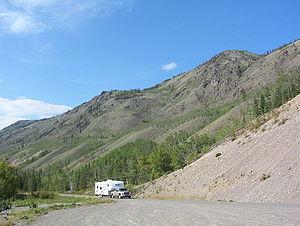
Klondike Highway ou Alaska Route 98, Yukon Highway 2, est une route qui relie la ville de Skagway en Alaska à la ville de Dawson au Yukon. Elle est sensiblement parallèle à la route empruntée par les prospecteurs en 1898 lors de la Ruée vers l'or du Klondike. Elle est longue de 438 milles.